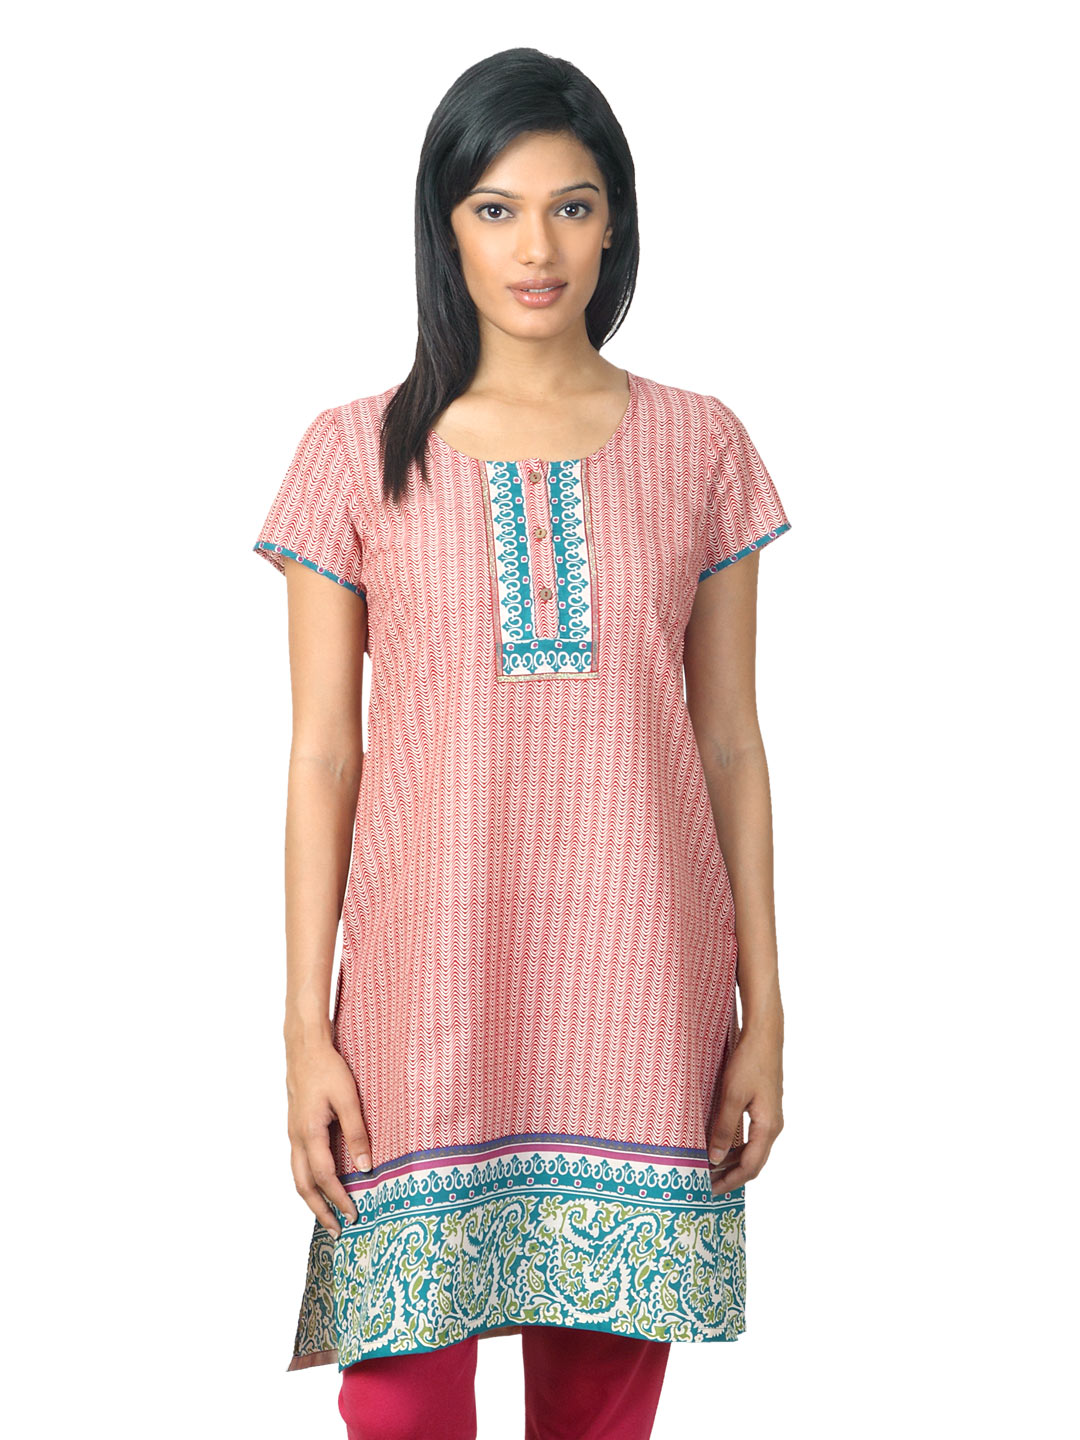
Aurelia Women Red Kurta
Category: Apparel / Topwear / Kurtas
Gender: Women
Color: Red
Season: Summer 2012
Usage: Ethnic